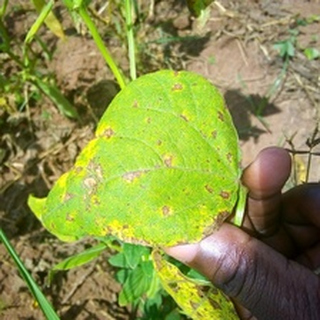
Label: bean_angular_leaf_spot